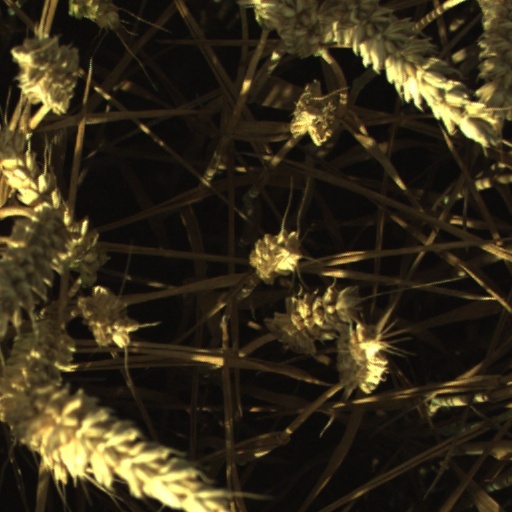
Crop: wheat